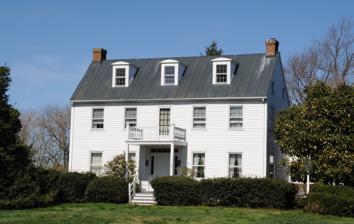
Building: Fairview (Odessa, Delaware, 1850)
Country: United States of America
Year built: 1850
Historic house in Delaware, United States United States historic place Fairview U.S. National Register of Historic Places Show map of Delaware Show map of the United States Location 781 Lorewood Grove Rd. in St. Georges Hundred, near Odessa, Delaware Coordinates 39°32′08″N 75°40′22″W / 39.535630°N 75.672800°W / 39.535630; -75.672800 Area 3 acres (1.2 ha) Built c. 1850 ( 1850 ) Architectural style Greek Revival, Vernacular Greek Revival MPS Rebuilding St. Georges Hundred 1850-1880 TR NRHP reference No. 85003523 Added to NRHP November 19, 1985 Fairview is a historic home located in St. George's Hundred north of Odessa , New Castle County, Delaware .  It was built about 1850, and is a 2 + 1 ⁄ 2 -story, five-bay, frame house with a three bay front porch. It has a gable roof with dormers.  The house is sheathed in asbestos siding over weatherboard. It was listed on the National Register of Historic Places in 1985. References